San Juan Hot Springs

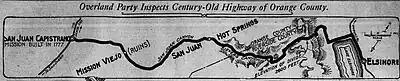
Map of route from San Juan Capistrano to Lake Elsinore, drawn 1914 by Orange County surveyor J. L. McBride for the "Los Angeles Times"

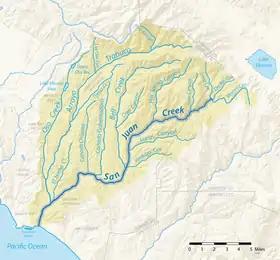
San Juan Creek watershed

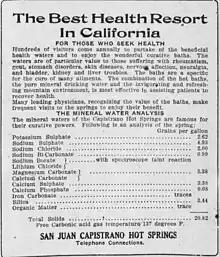
"The Best Health Resort in California" ("The Register", October 5, 1920)

The springs are located at about the halfway point on the route between the coast and Lake Elsinore. During the early settlement era, the springs were owned by ranchero Juan Forster, who "blocked development at the site to ensure access to the waters by Indians and other poor local residents." The land later became part of the O'Neill ranch and development began around 1885, when "two or three small buildings were constructed here, and the place also became a resort for campers as well as for the ailing".